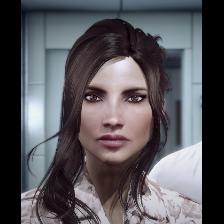
Label: Human